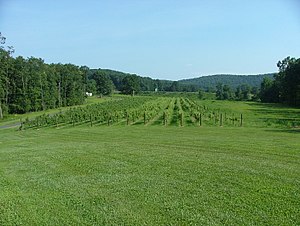
Yadkin Valley AVA
Vinmark ved vingården Windy Gap i Swan Creek i Yadkin Valley AVA
Yadkin Valley AVA er et vindyrkningsområde i USA. Området, ligger i det nordvestlige North Carolina og dækker et område på omkring 5.700 km² i Yadkin floddalen. AVA'er dækker over hele Wilkes County, Surry County og Yadkin County. Desuden indgår dele af Davie, Davidson, Forsyth og Stokes County i området. Områdets geografi og klima sammenlignes med Bourgogne området i Frankrig.